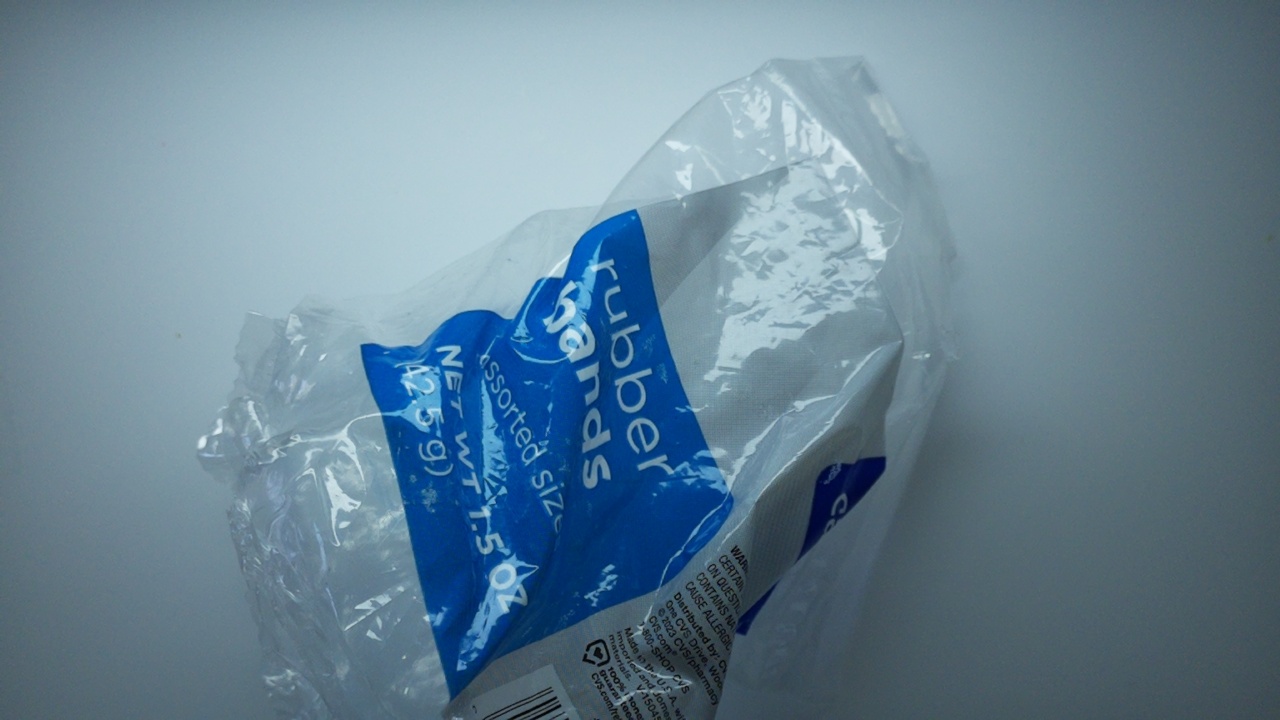
Label: trash